Elizabeth Bacon Custer

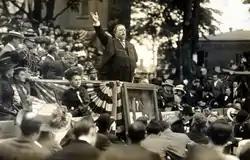
An elderly Elizabeth, seen looking at President Taft in black hat and dress from the far left of the frame, attends the unveiling of the Custer statue in Monroe, Michigan, in 1910.

Elizabeth remained utterly devoted to her husband and never remarried. Despite having spent her life traveling extensively throughout the United States (including winters in Florida) and the world, she never visited the Little Bighorn River valley. She was said to treasure a letter from President Theodore Roosevelt who stated that her husband was "one of my heroes" and "a shining light to all the youth of America." In later decades, historians reexamined George's actions leading up to and during the battle and found much to criticize.